House at 6 Kent Court

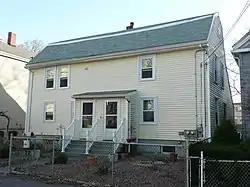

The house at 6 Kent Court is a historic colonial-era house in Somerville, Massachusetts. The Georgian style house was built in 1750, and is one of the oldest buildings in the city. It is known that there were a number of houses in this area, but it is likely that this house was moved, possible from Somerville Avenue, around the turn of the 20th century. The house's age is in part recognizable by its steeply pitched gambrel roof; it also has a typical colonial-era leanto addition on the rear.